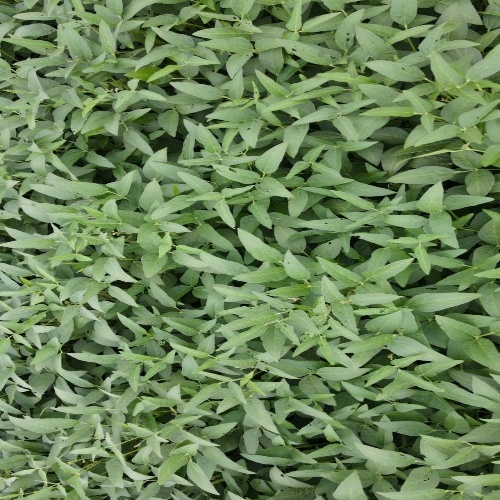
Label: Diabrotica_speciosa